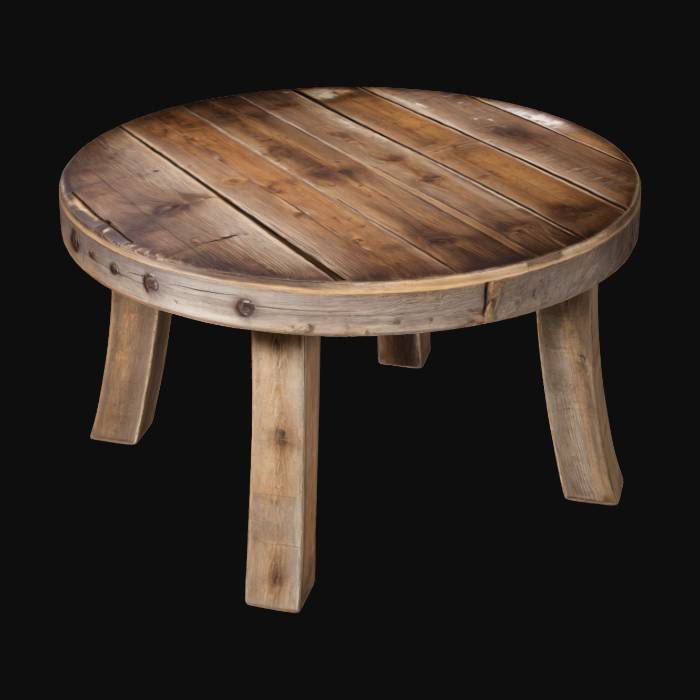
미적 점수 (1~10점): 7